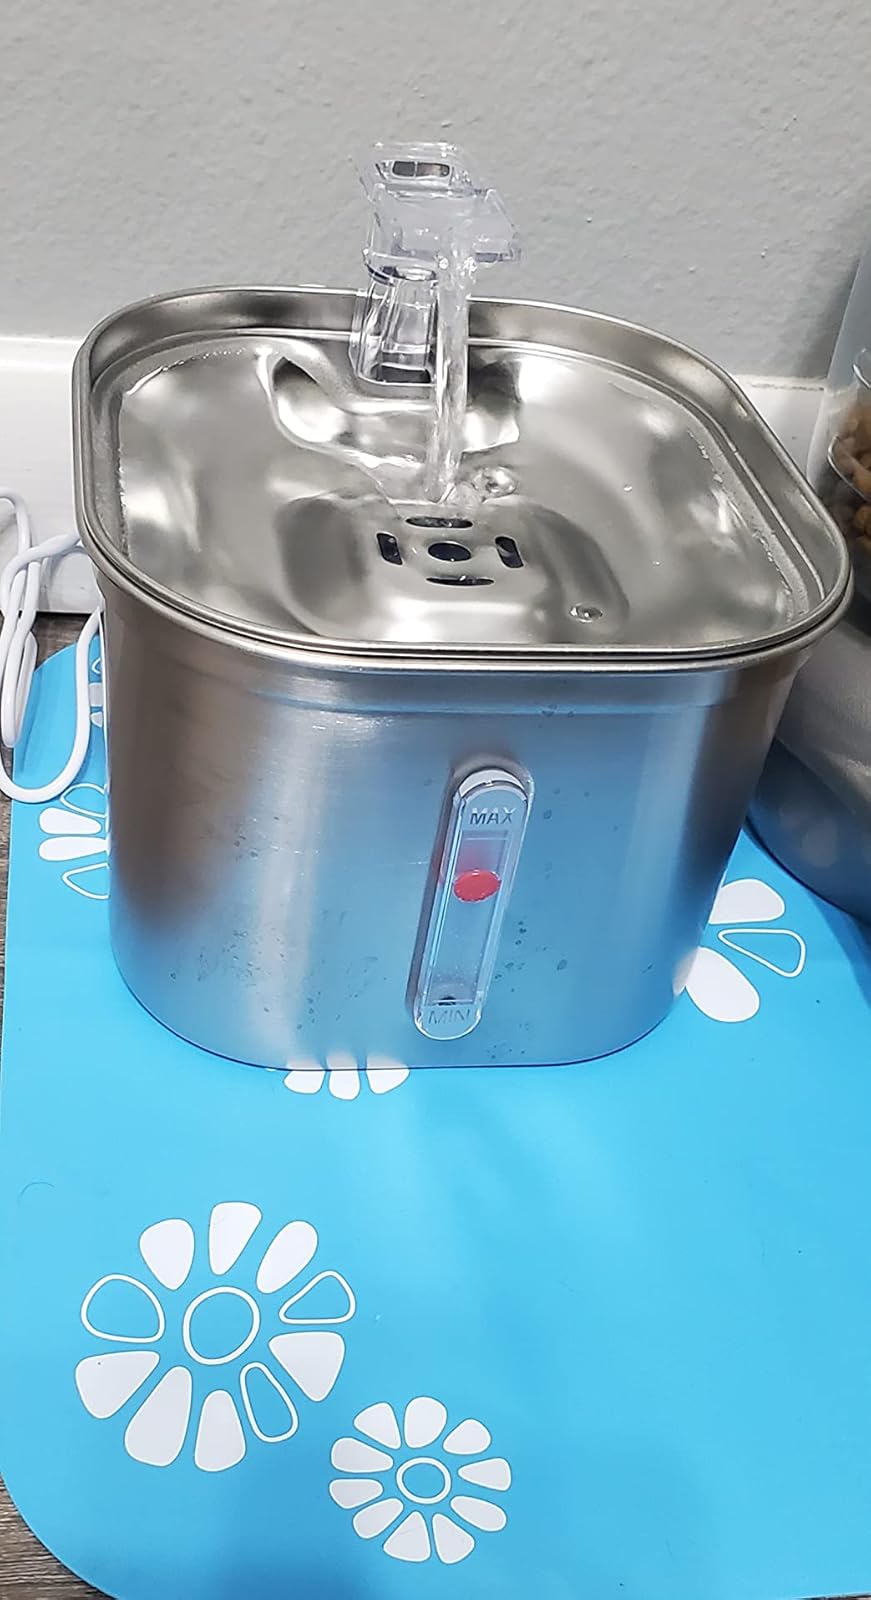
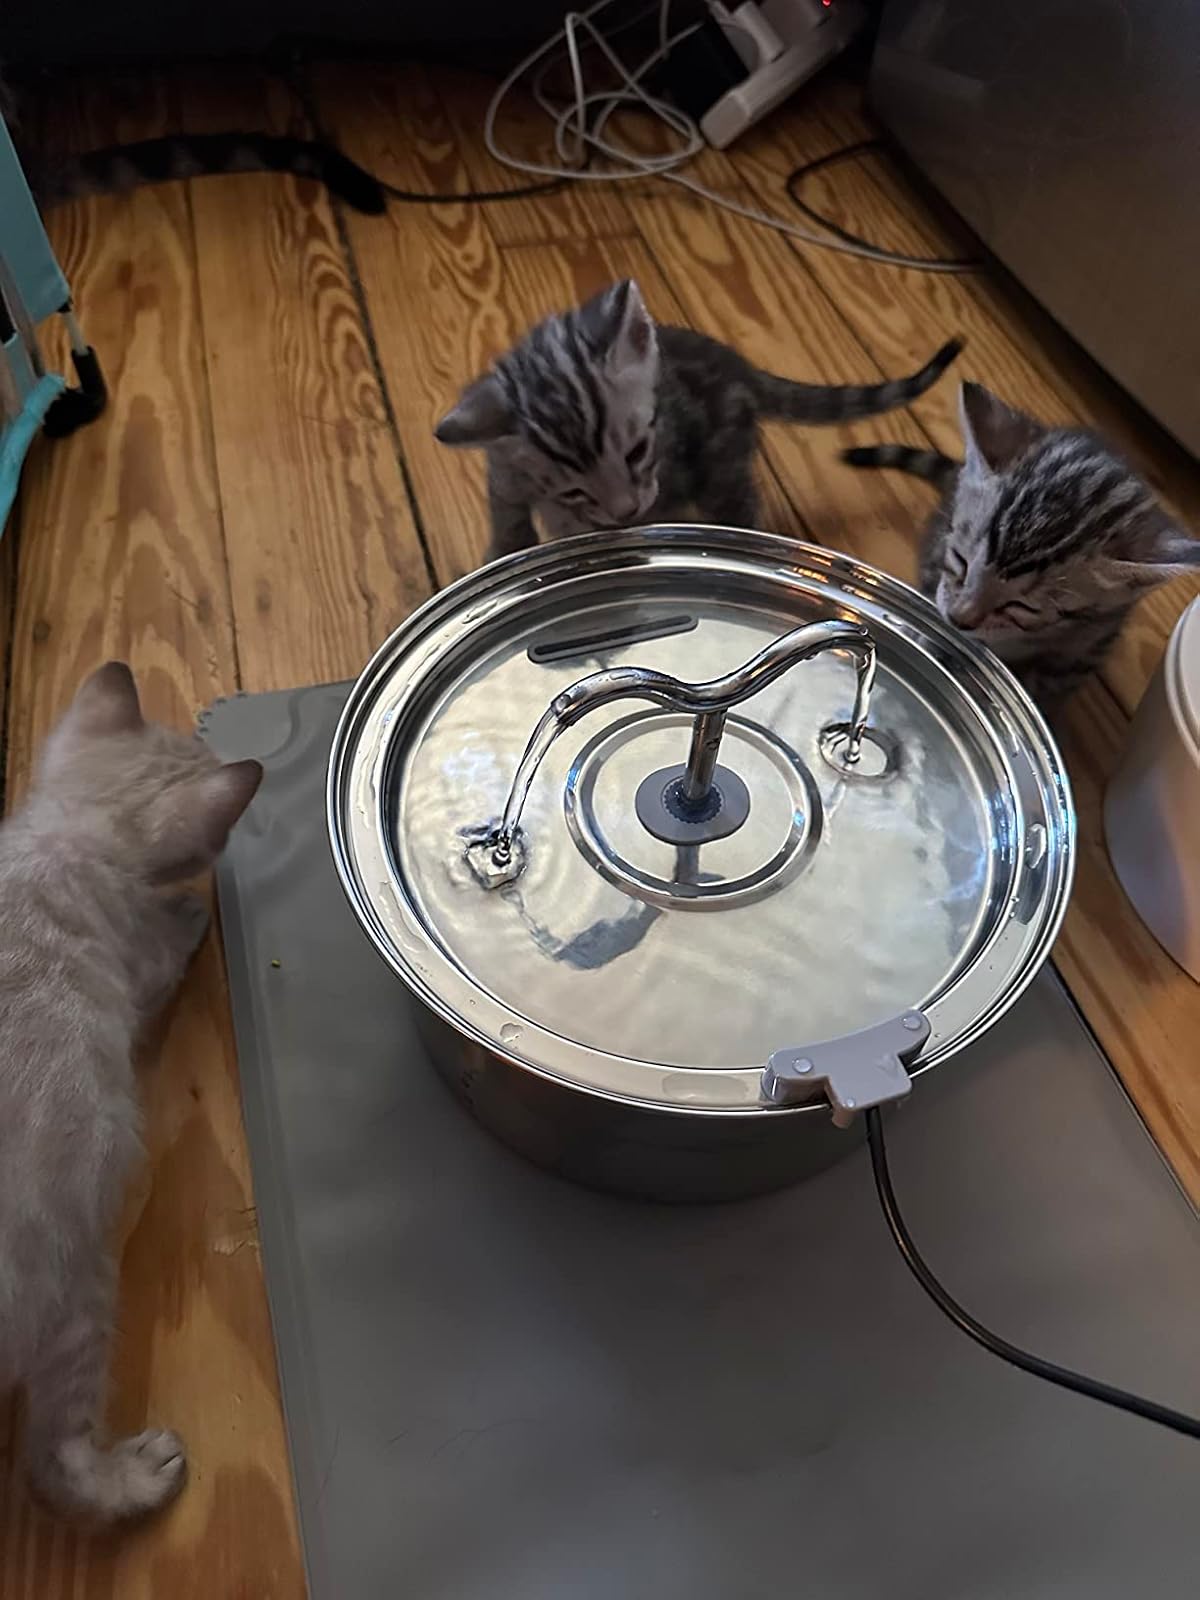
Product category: items_bowl
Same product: no